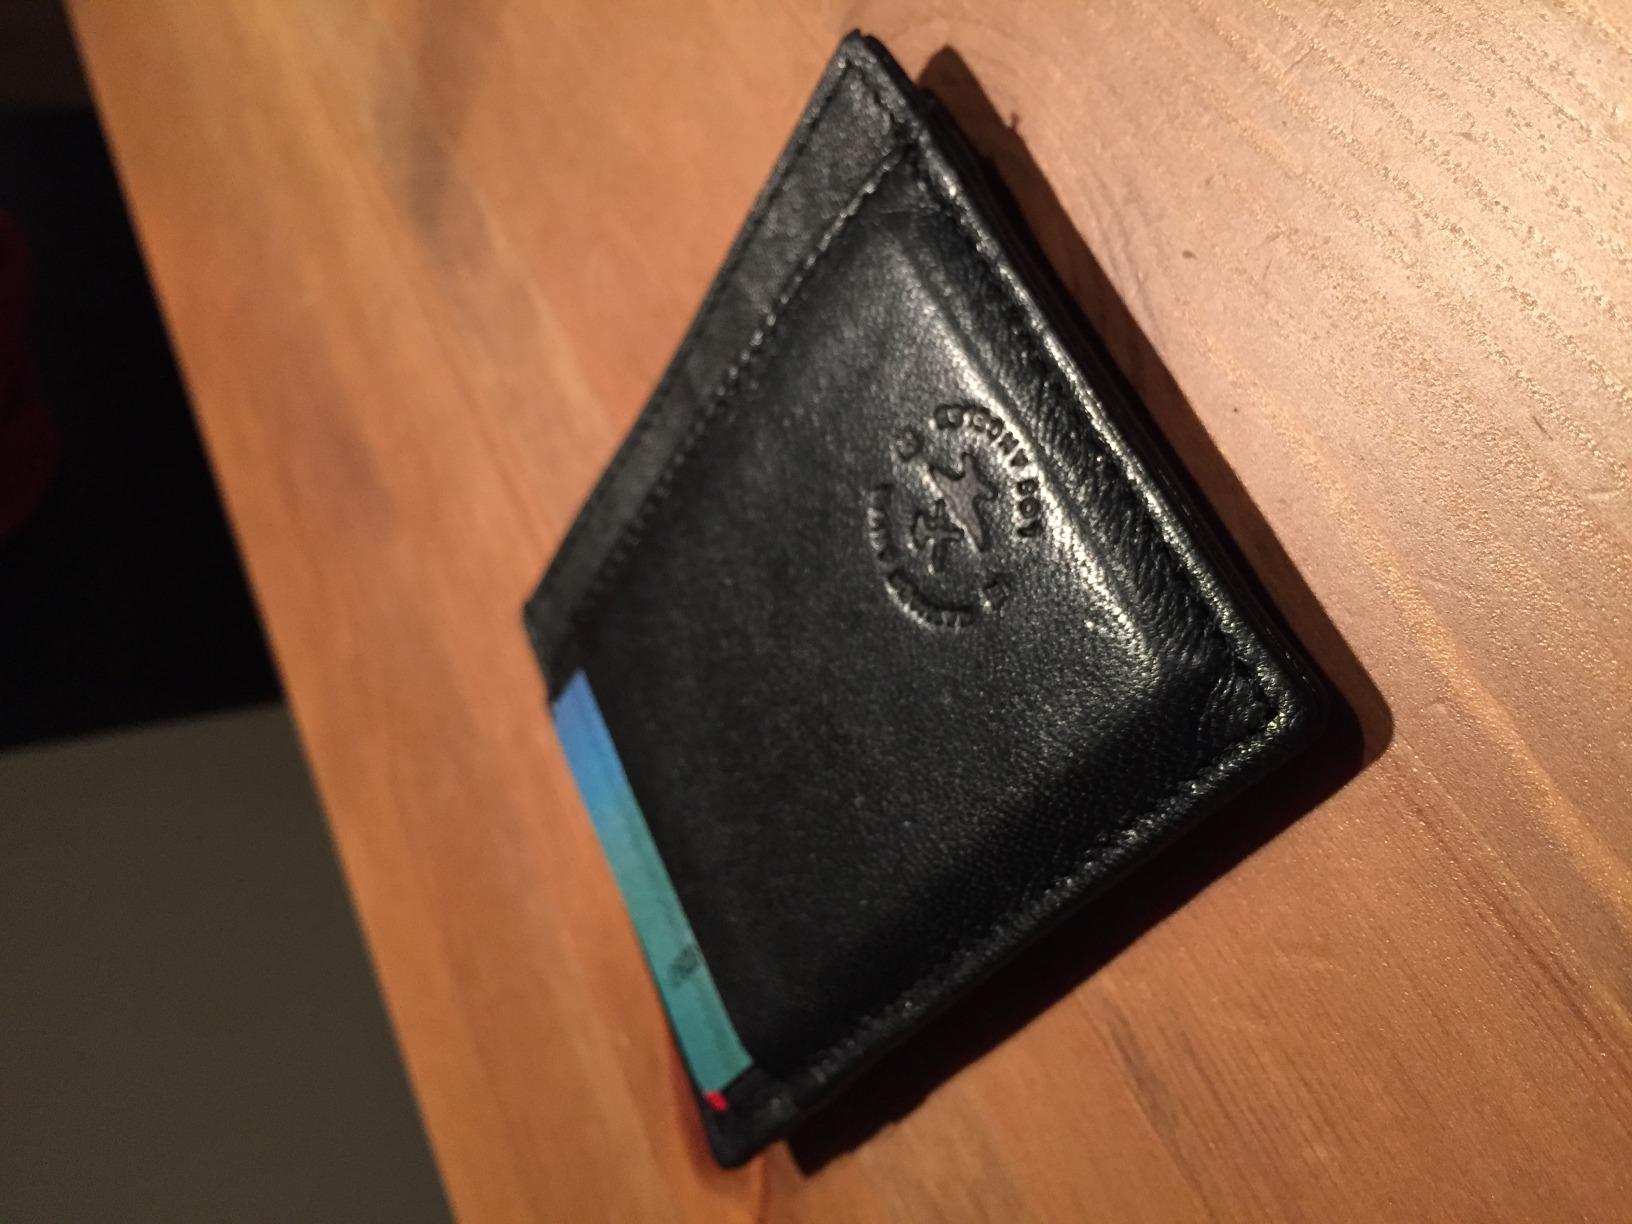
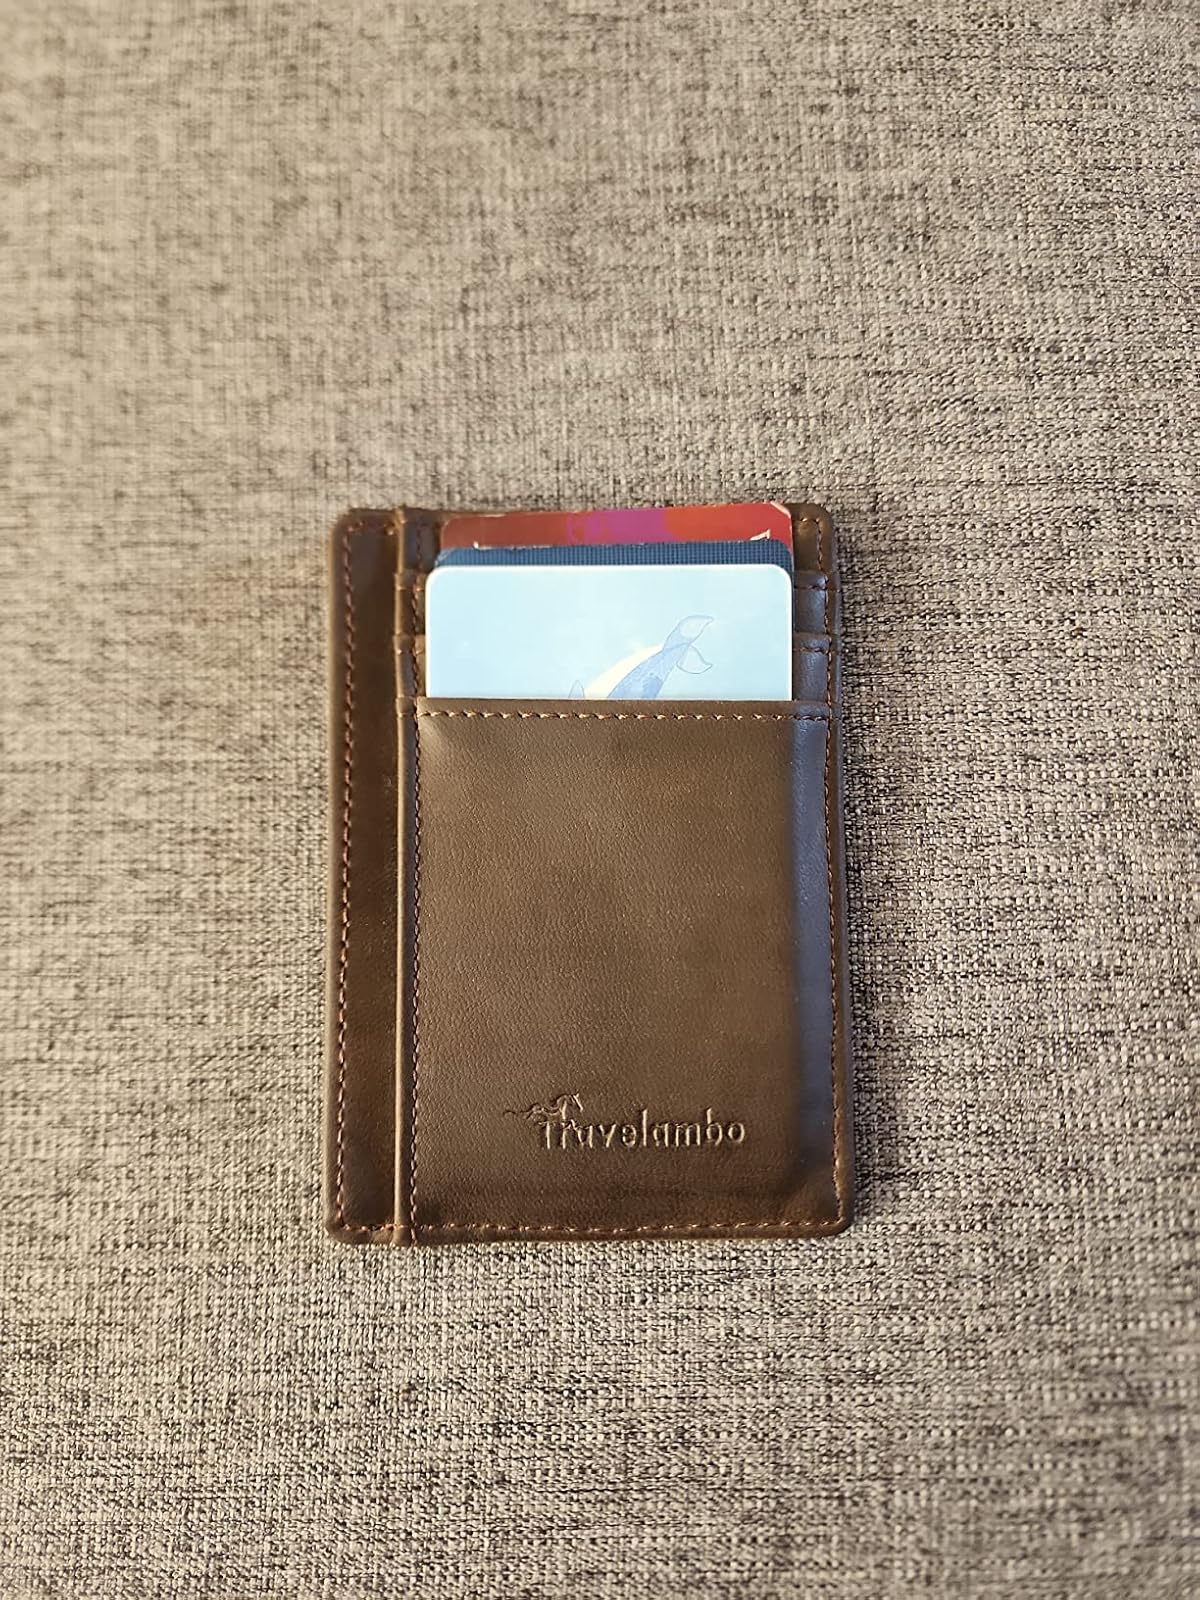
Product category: accessories_wallet
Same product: no